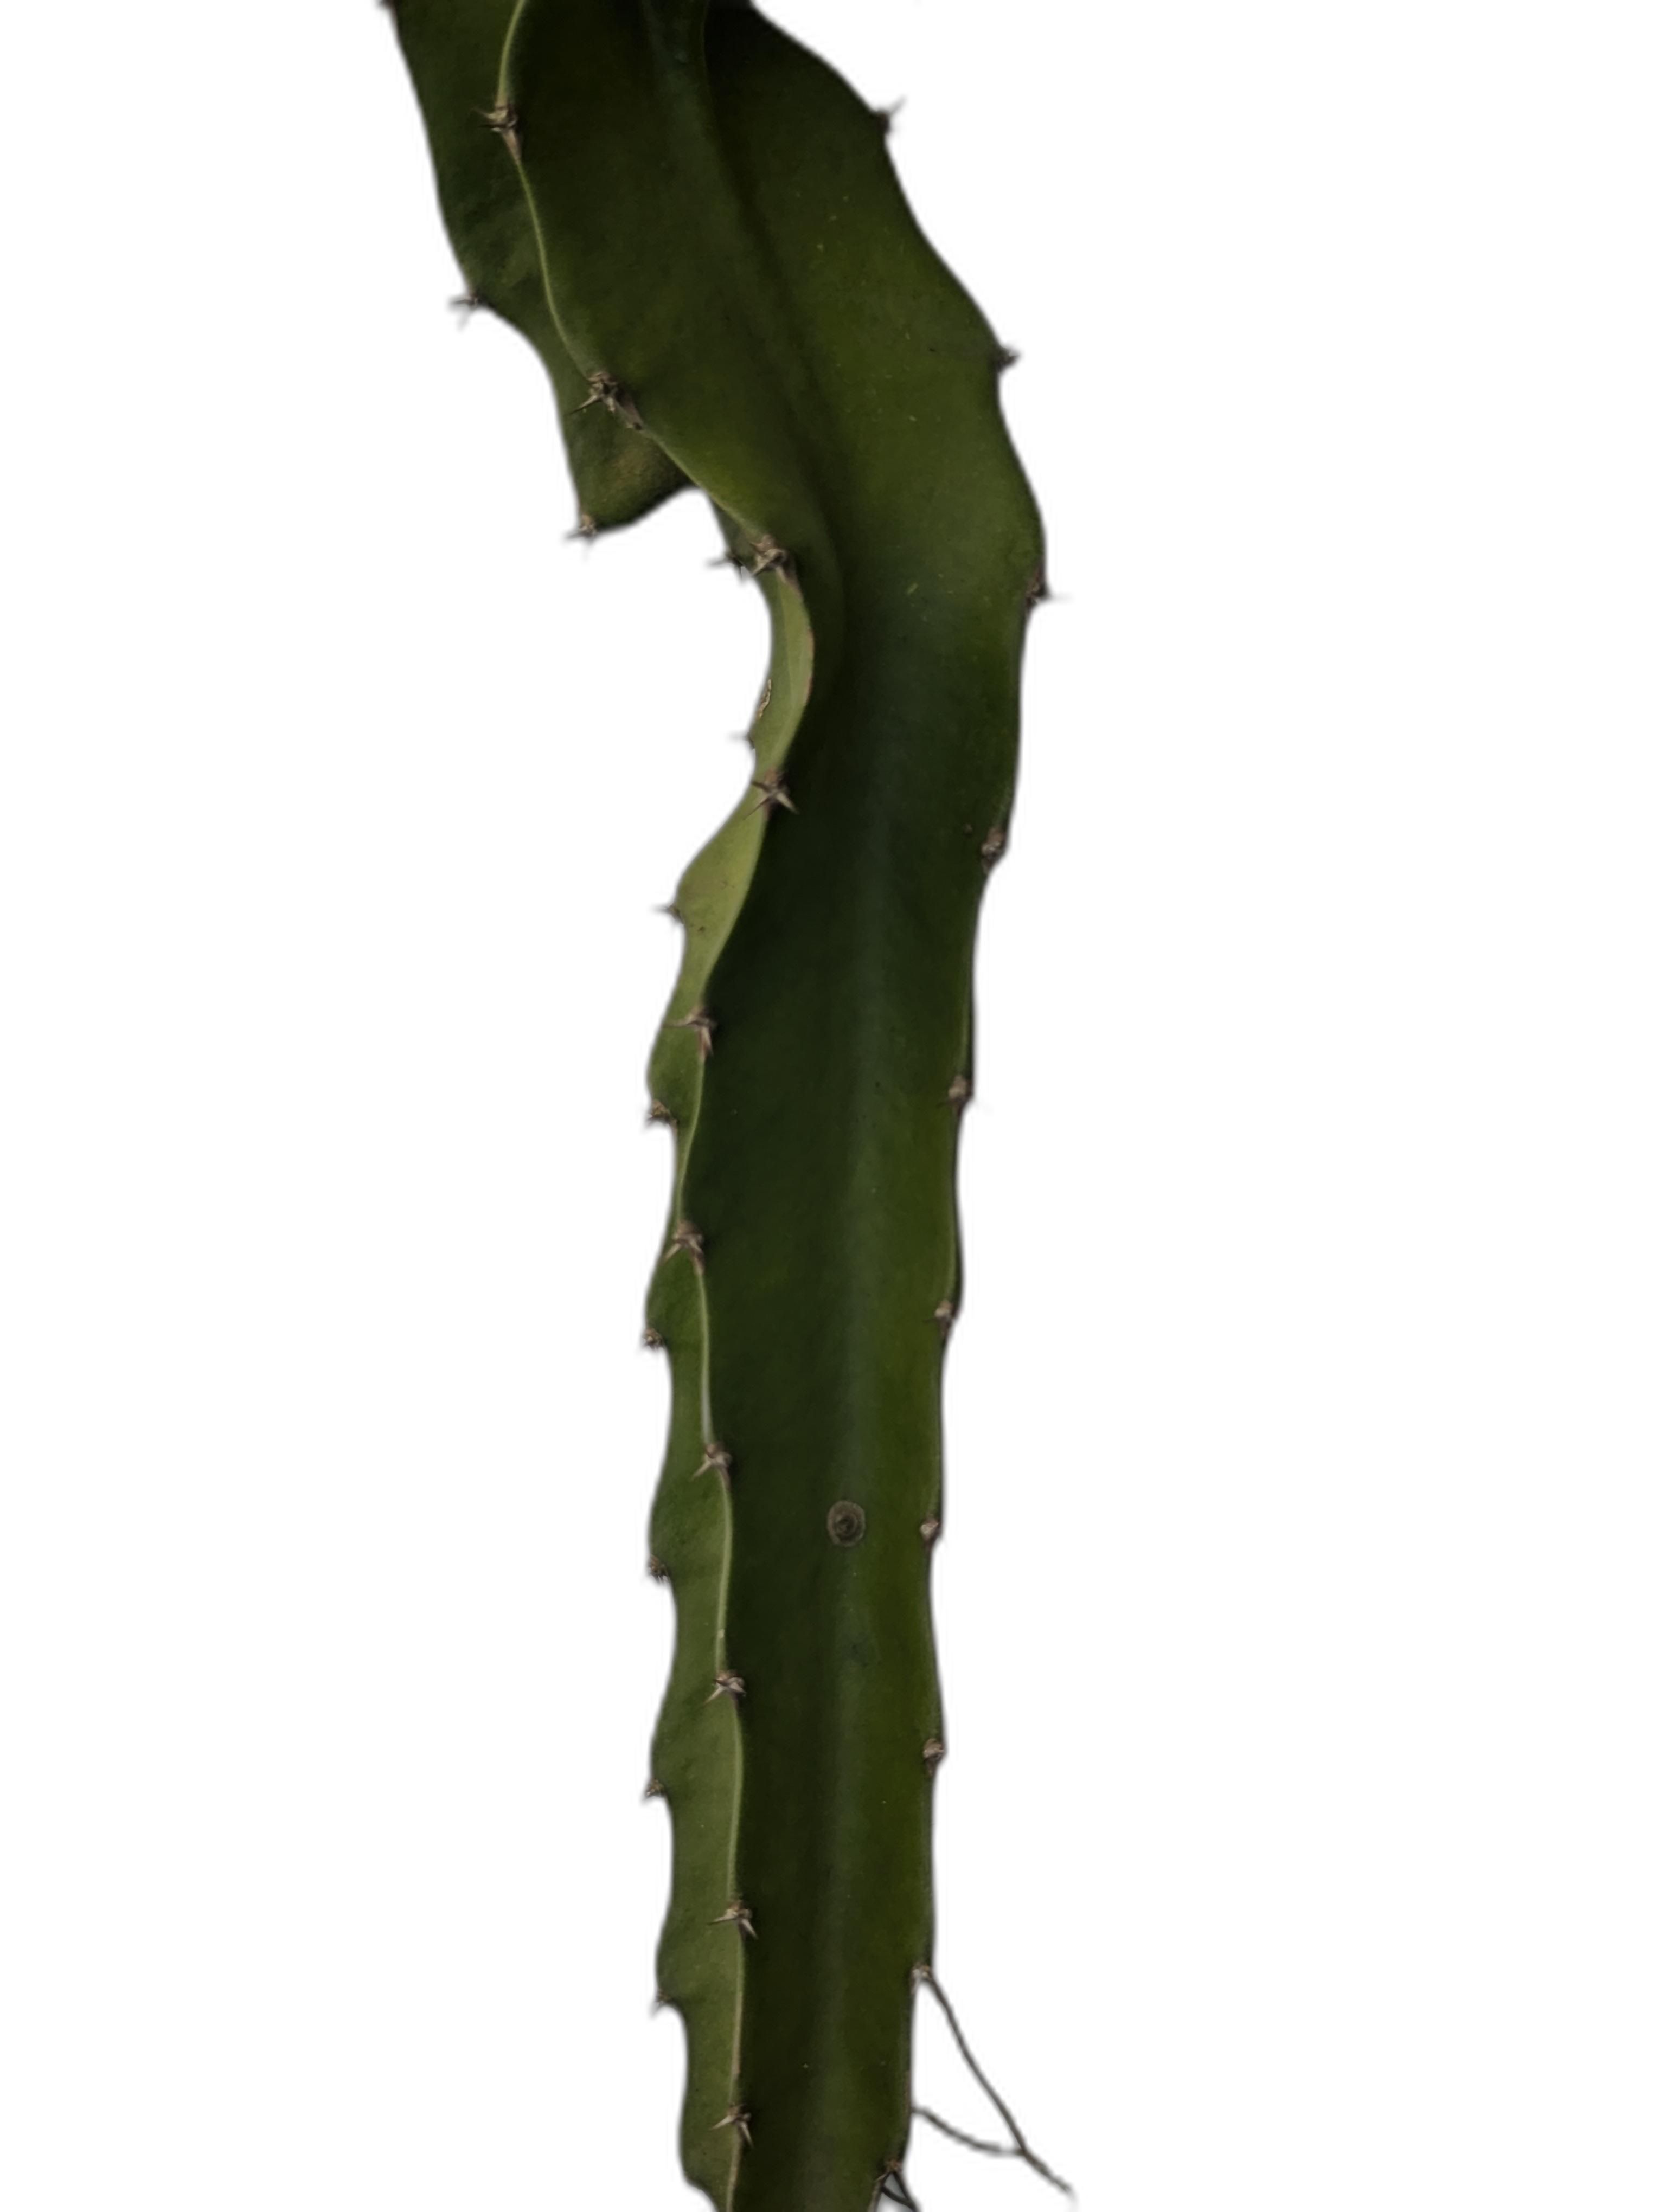
Label: Good leaf